Saint-Célerin

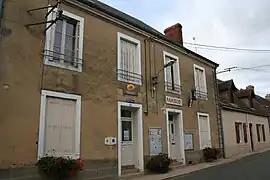
Post office and town hall

Saint-Célerin is a commune in the Sarthe department in the region of Pays de la Loire in north-western France.